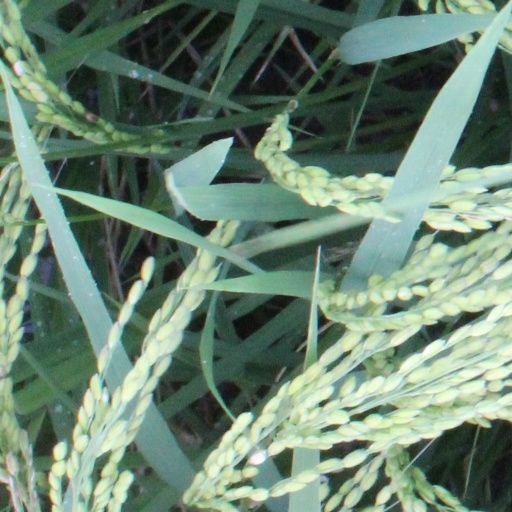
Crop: rice